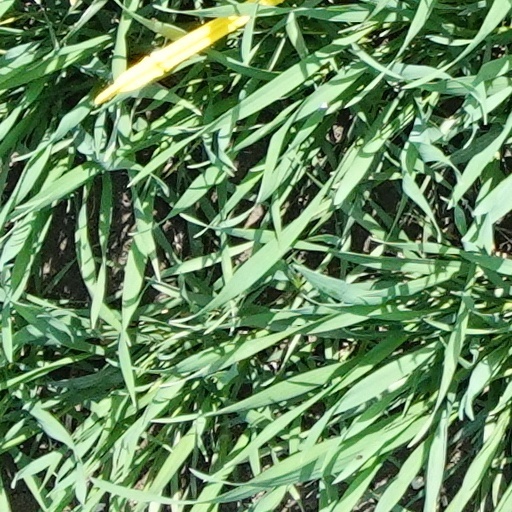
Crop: wheat